Canóvanas, Puerto Rico

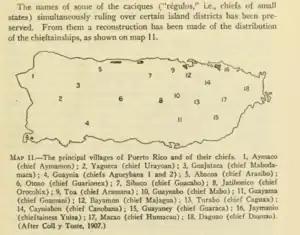

The region of what is now Canóvanas belonged to the Taíno region of "Cayniabón", also the native name of the Grande de Loiza River, which stretched from the central eastern region of Puerto Rico to the northeast coast of the island. The region was led by cacique "Canobaná", from which the actual name is derived, in the south half, and female Cacica "Loaiza" in the north (mostly modern day Loíza). During the Spanish colonization, the region of Canóvanas was granted to Miguel Díaz, who turned the Taíno yucayeque into a ranch. It is said that Canóbana, along with Loaiza, were supporters of the Spanish regime and did not join the Taino rebellion of 1511.